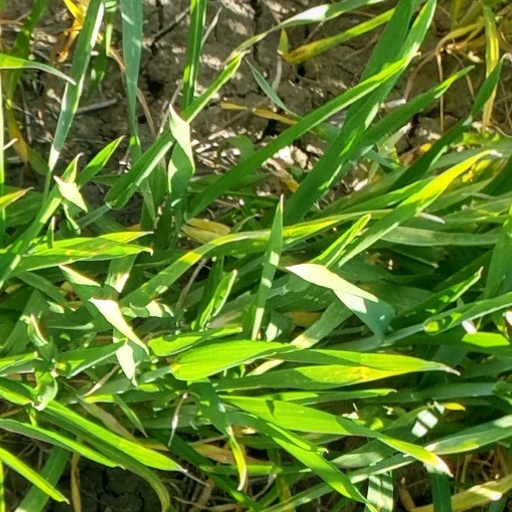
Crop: wheat